Vic Clapham

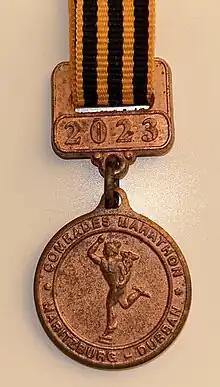
Vic Clapham medal from the 2023 Comrades Marathon

After the war ended, Clapham wanted to establish a memorial to the suffering and deaths of his comrades during the war, and their camaraderie in overcoming these hardships. He conceived of an extremely demanding race where the physical endurance of entrants could be put to the test.